North Woolwich Old Station Museum

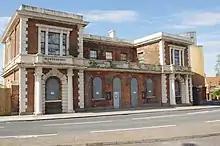
The historic station building in 2017, following the closure of the museum

The collections included historical materials on railways in East London, model trains, and a non-operational steam locomotive. The building was also used for some local community functions. The station building was Grade II-listed in 1998.